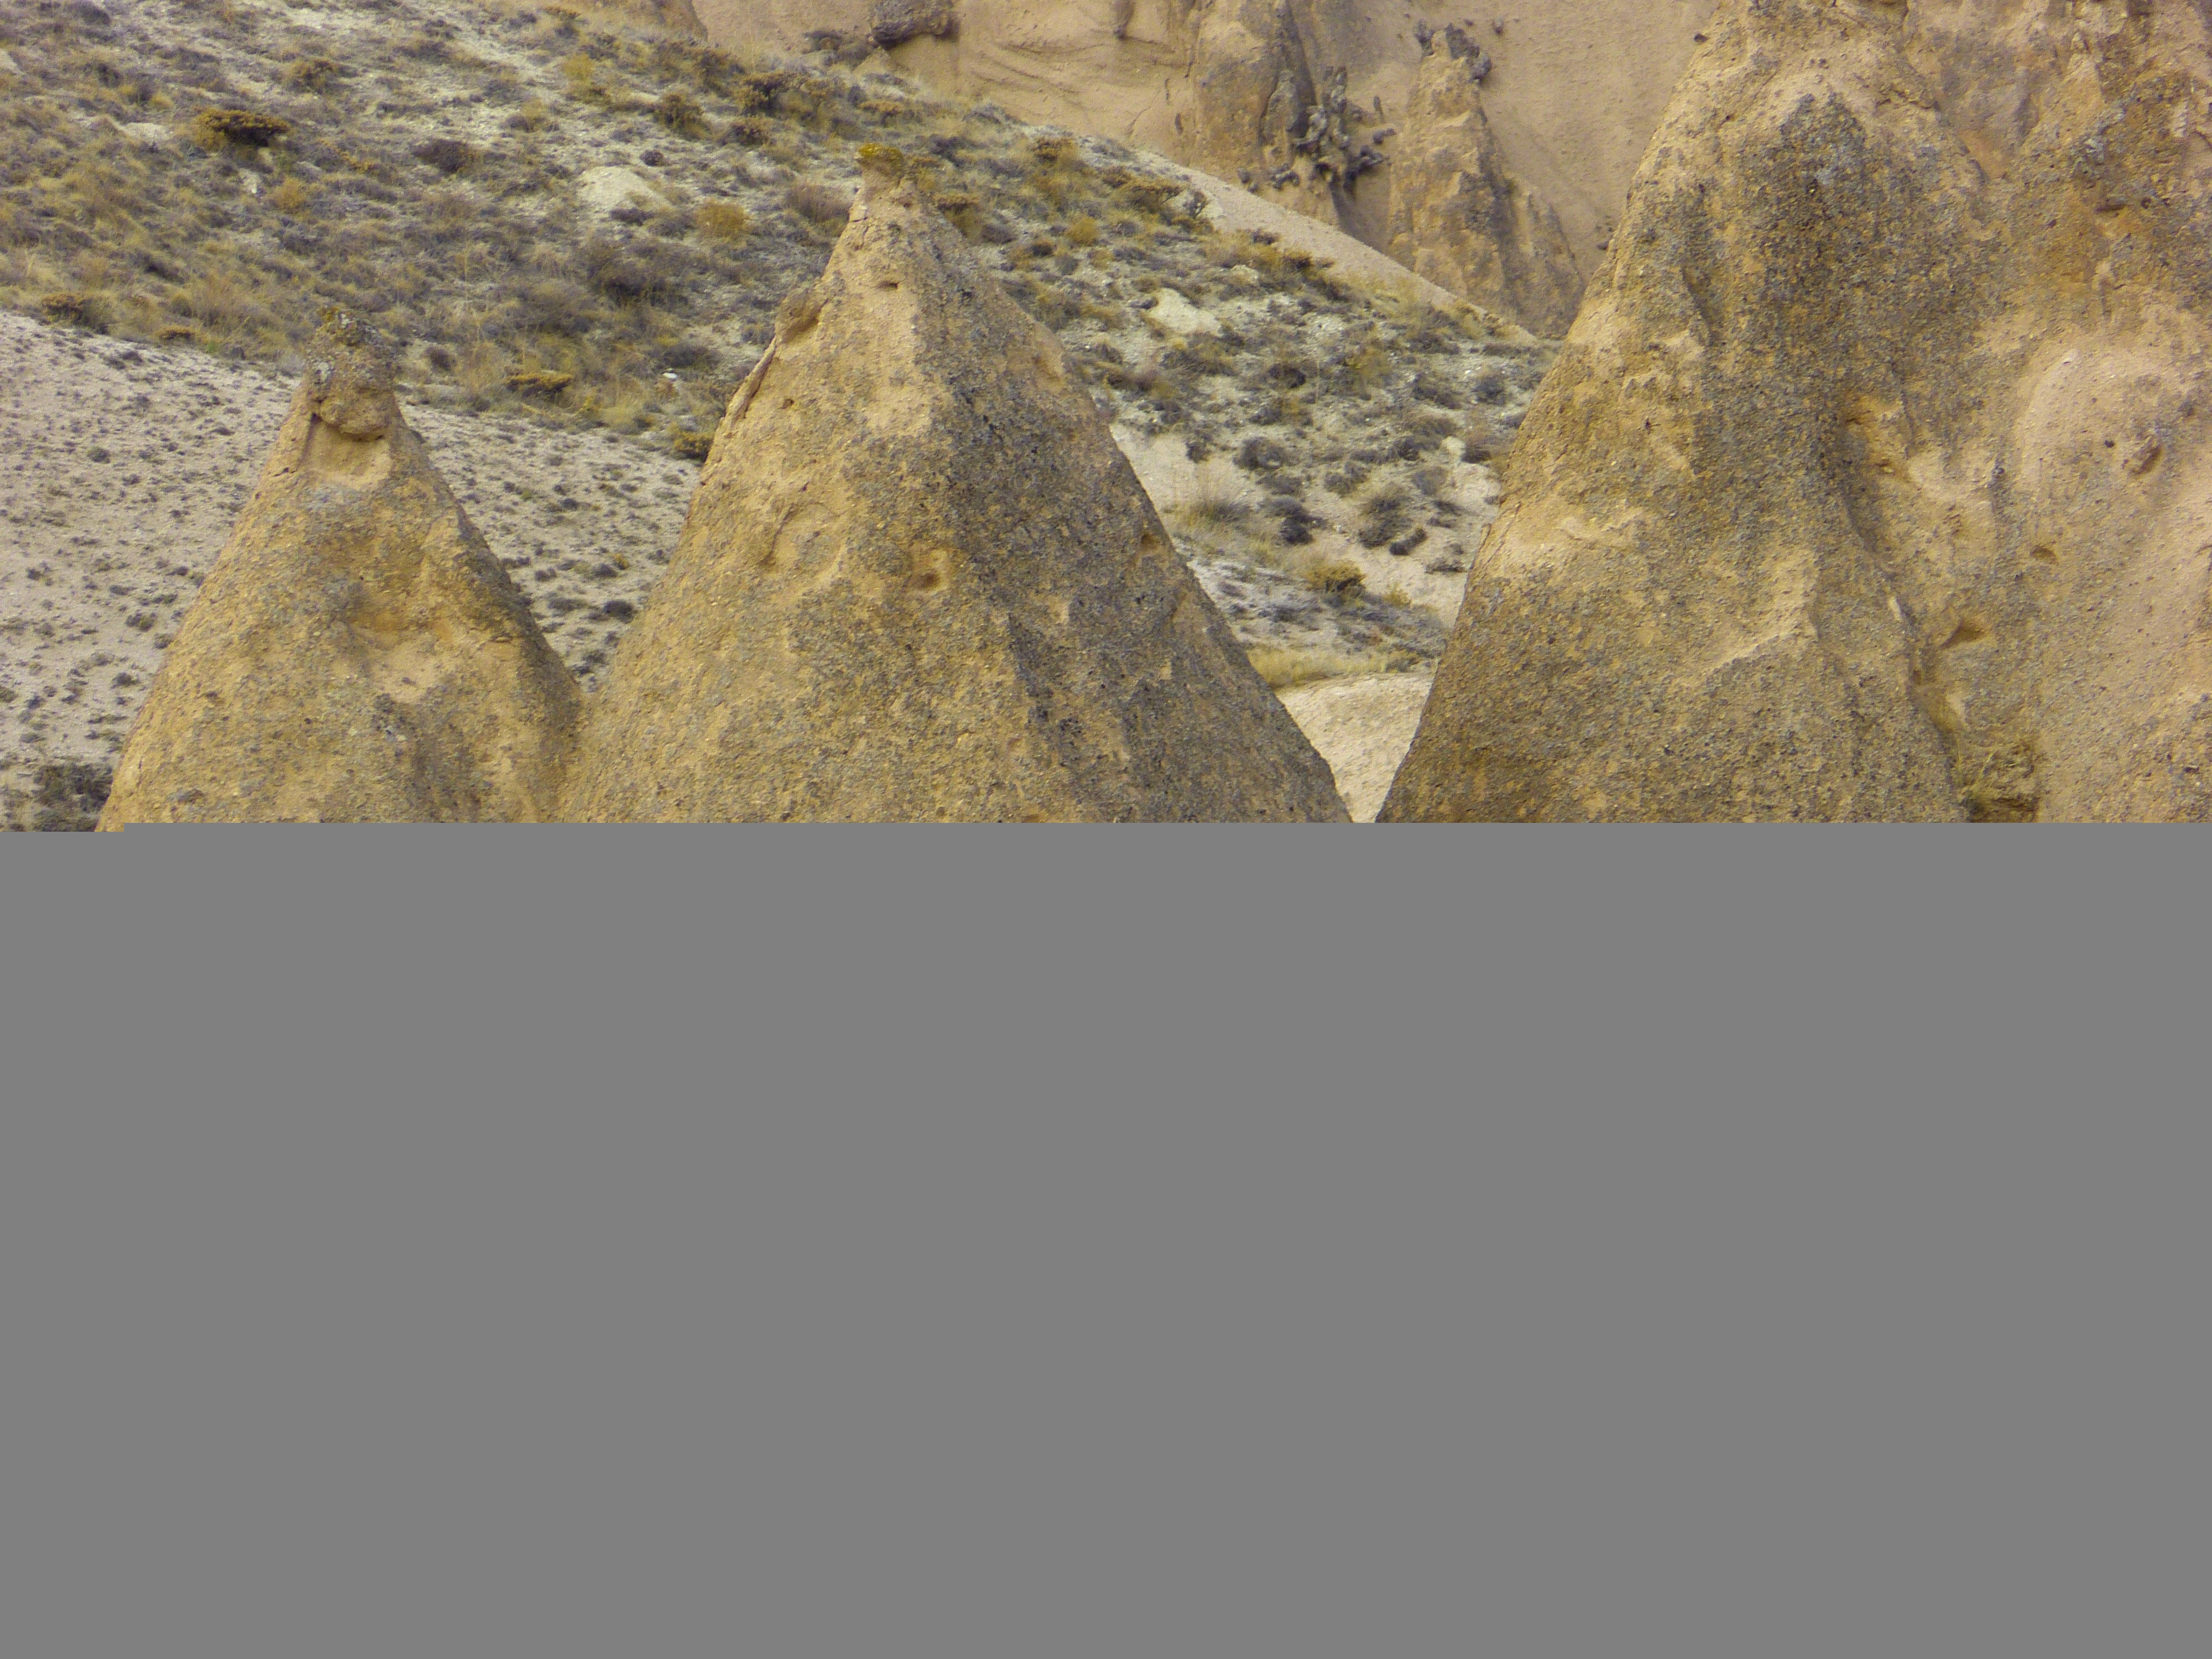
landscape, rock, monument, formation, soil, material, geology, turkey, tufa, cappadocia, rock formations, ancient history